Sierra Gorda

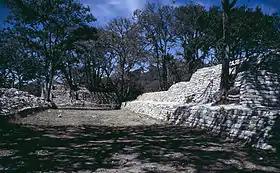
Las Ranas

At the end of the Preclassic, most of the Sierra Gorda was populated by agricultural villages established by people who migrated here from the Mexican Plateau and Gulf of Mexico coast, mostly from the latter. Agriculture was concentrated in the lower valley areas, the few plains and some sides of mountains. This also included the cutting of forests to make more agricultural land. Most settlements are found near springs, ponds and small lakes as they were the most readily usable sources of water, instead of the rivers which ran deep inside narrow canyons. Settlements were ranked in importance according to their function, with Las Ranas and Toluquillo occupying the most important positions.